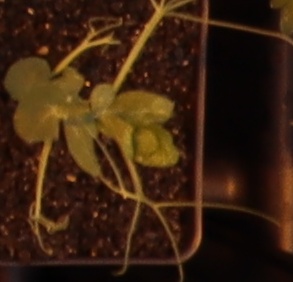
Label: Field Pea